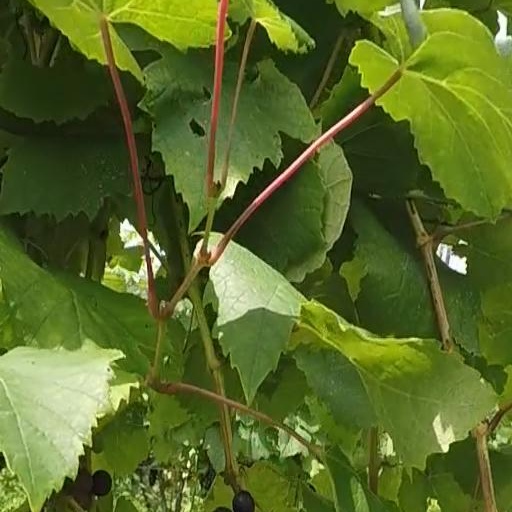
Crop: grape